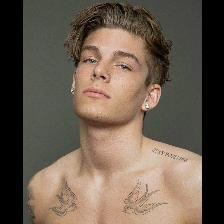
Label: Human